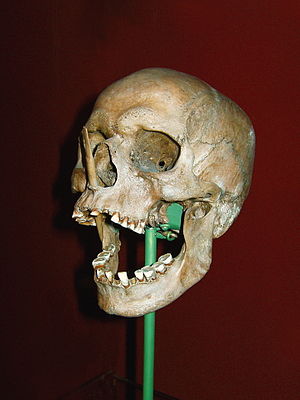
Liste over moselig / Liste / Danmark
Kranie med pil i næsen fra Porsmose. Menneskekranie med pil siddende i næsen fra yngre stenalder. Porsmose, Toksværd sogn, Hammer Herred, Præstø Amt
Dette er en liste over moselig sorteret efter det land, hvor de er fundet. Moseligene er naturligt konserverede eller bevarede lig af mennesker og nogle dyr fundet i tørvemoser. De fleste fund af moselig er gjort i nordeuropæiske lande som Danmark, Tyskland, Holland, Storbritannien og Irland. Forlydender om moselig begyndte at opstå i 1700-tallet. i 1965 katalogiserede den tyske videnskabsmand Alfred Dieck mere end 1.850 moselig, men senere studier afslørede, at store dele af Diecks arbejde var fejlbehæftet. Gennem tiderne er hundreder af moselig fundet og undersøgt. Af dem er kun omkring 45 intakte i dag.